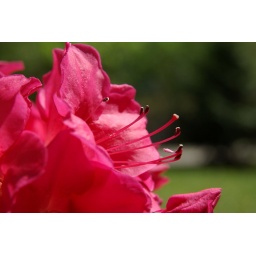
Some unknown pink flowers the drunken seniors left lying around